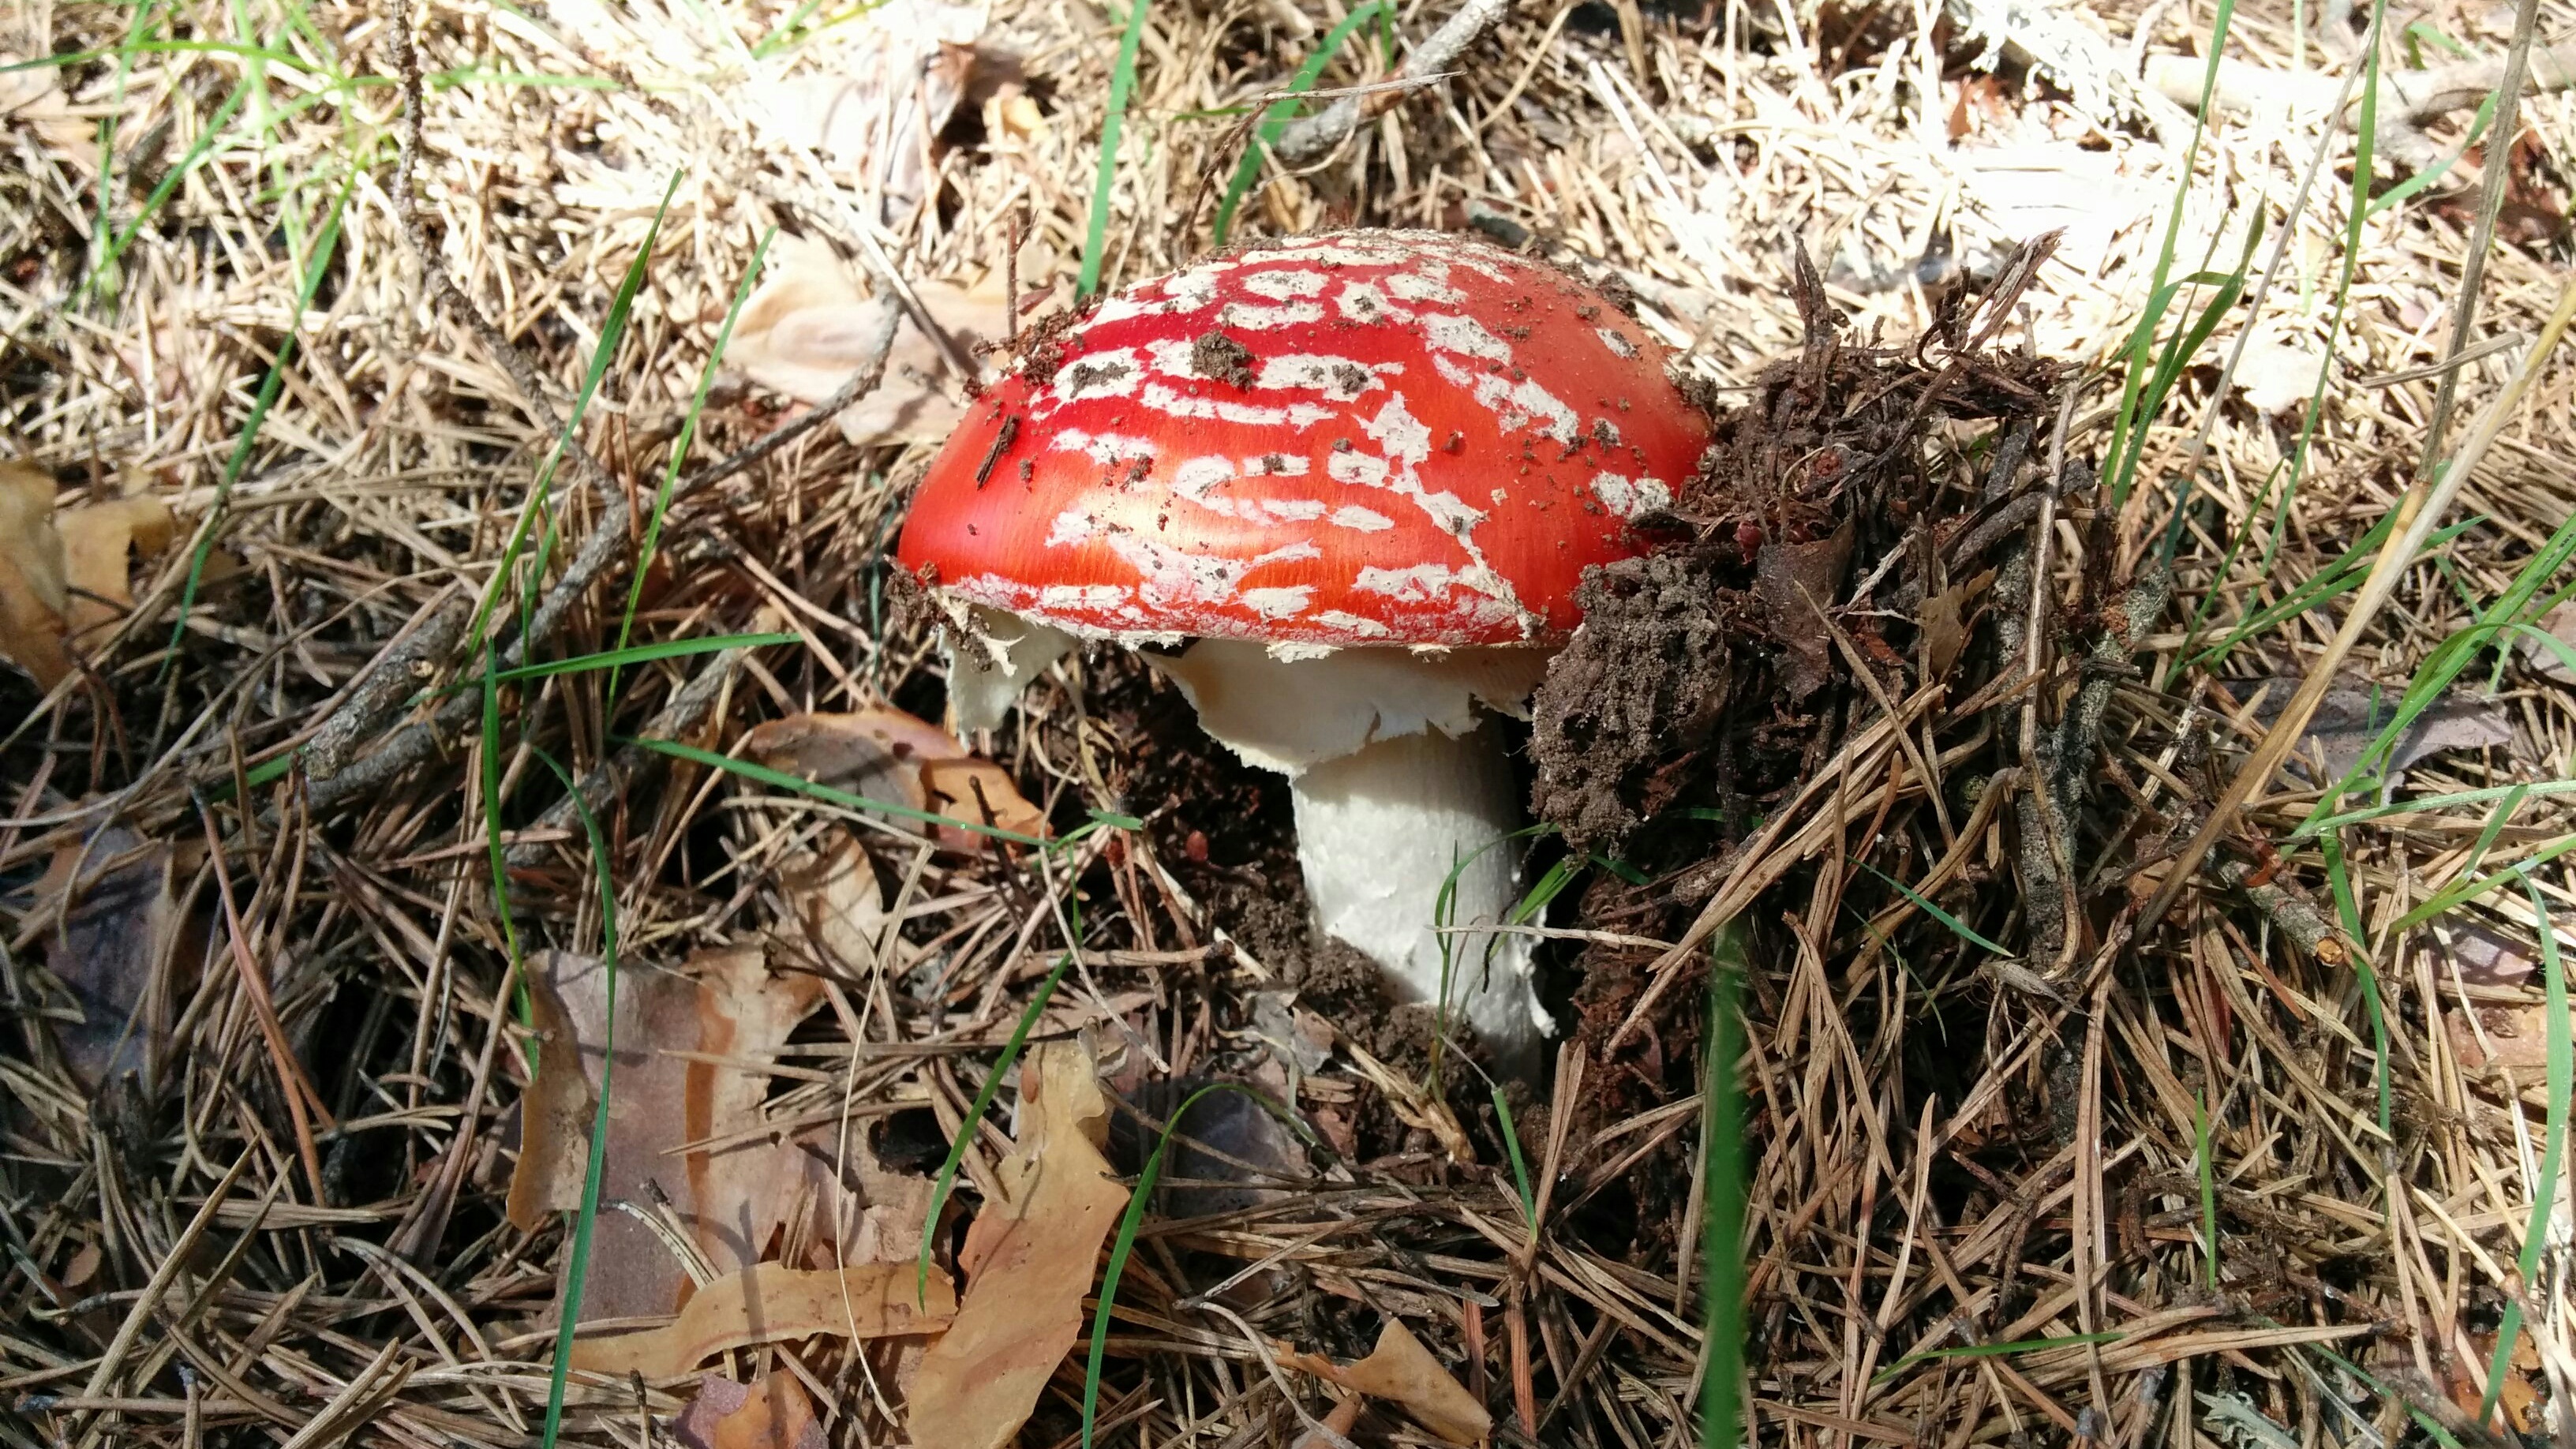
nature, forest, field, autumn, soil, mushroom, fungus, mushrooms, woodland, agaric, bolete, matsutake, edible mushroom, medicinal mushroom, agaricomycetes, agaricaceae, penny bun